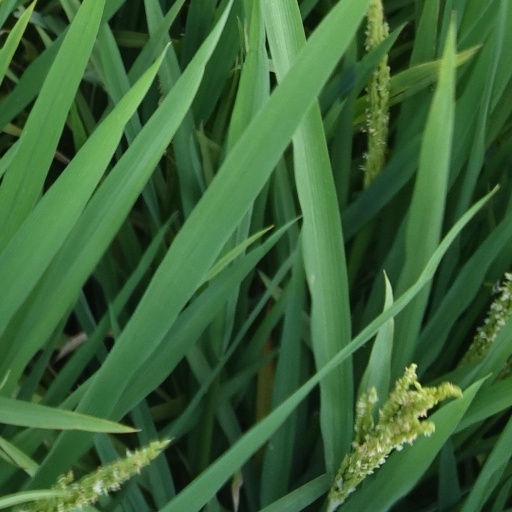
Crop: rice